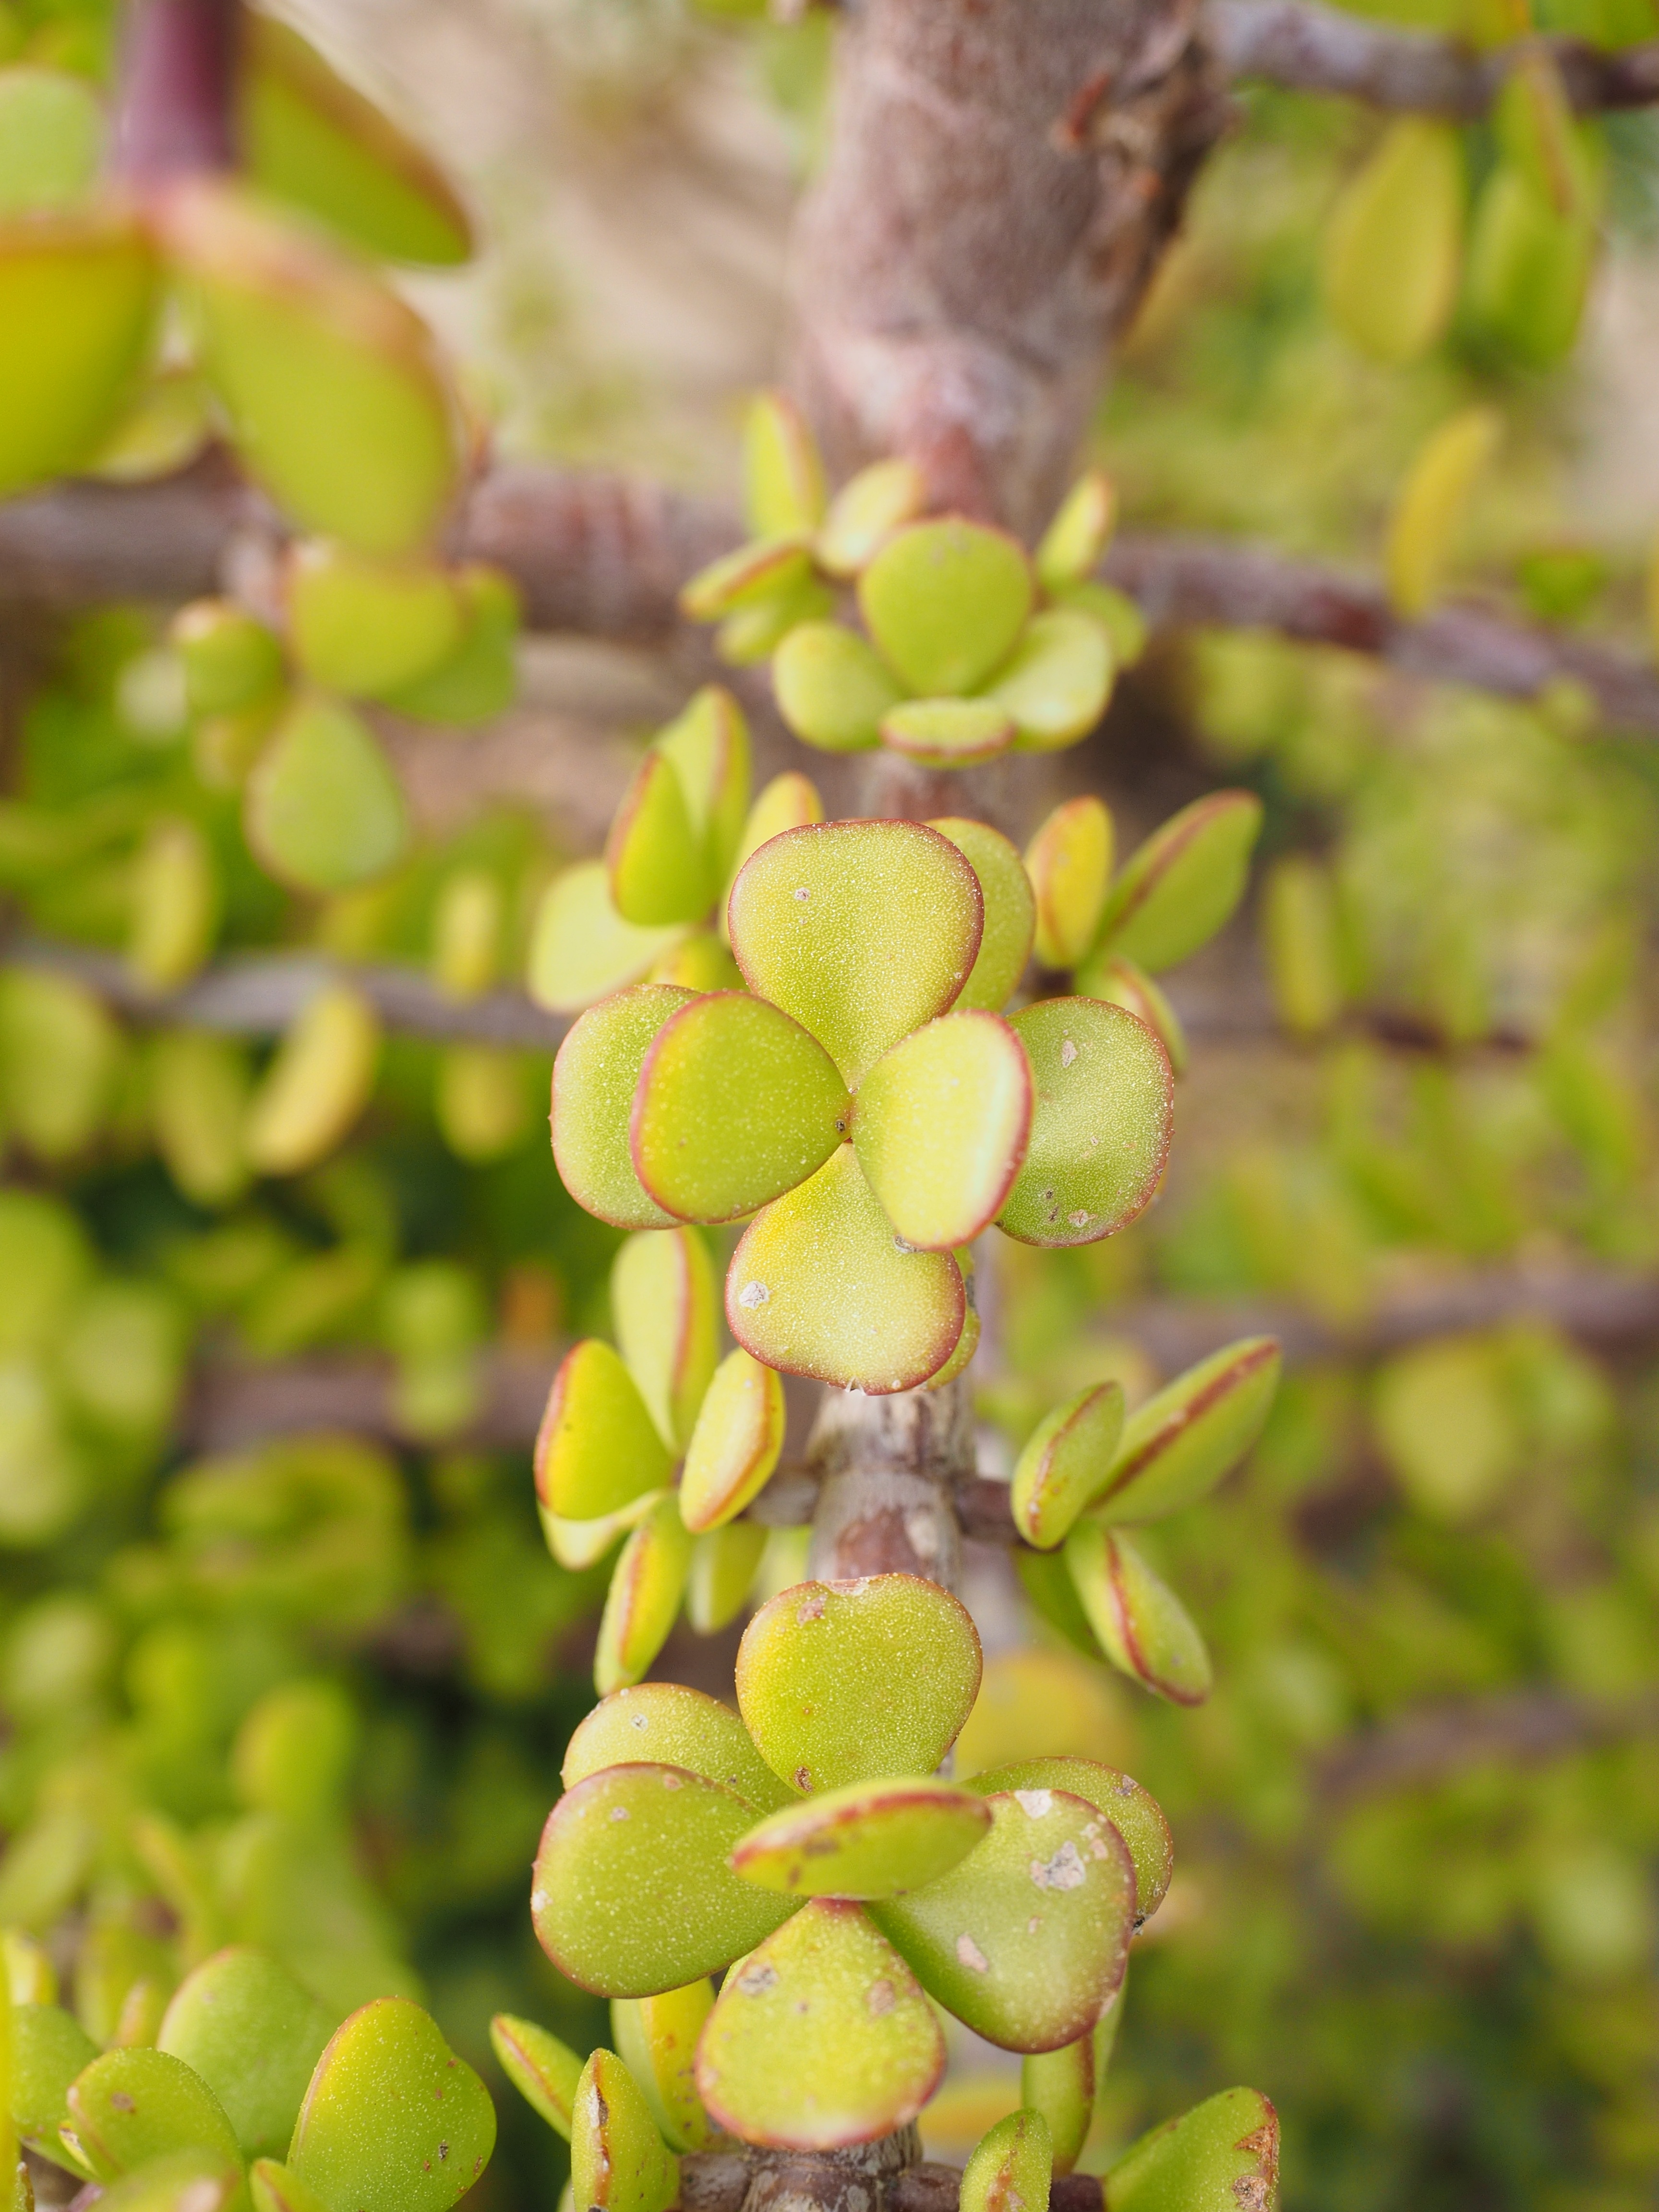
tree, branch, plant, fruit, flower, bush, food, green, produce, small, evergreen, botany, succulent, flora, leaves, shrub, branches, shiny, thick, ornamental plant, meaty, flowering plant, bi color, b umchen, leaflets, unranked, money tree, red border, coccoloba uvifera, cripple tree, bacon tree, penny tree, portulaceaceae, portulakgewaechs, red change, portulacaria afra variegata, portulacaria afra, strauchportulak, portulakarie, jade tree, empire branches, wild branches, didiereaceae, carnation like, covered more slowly, elephant tree, portulacarioideae, woody plant, land plant